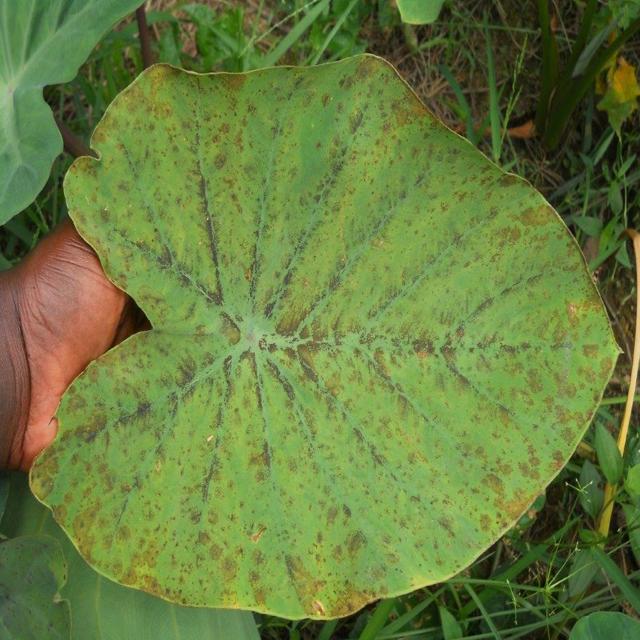
Label: Mid_Blight